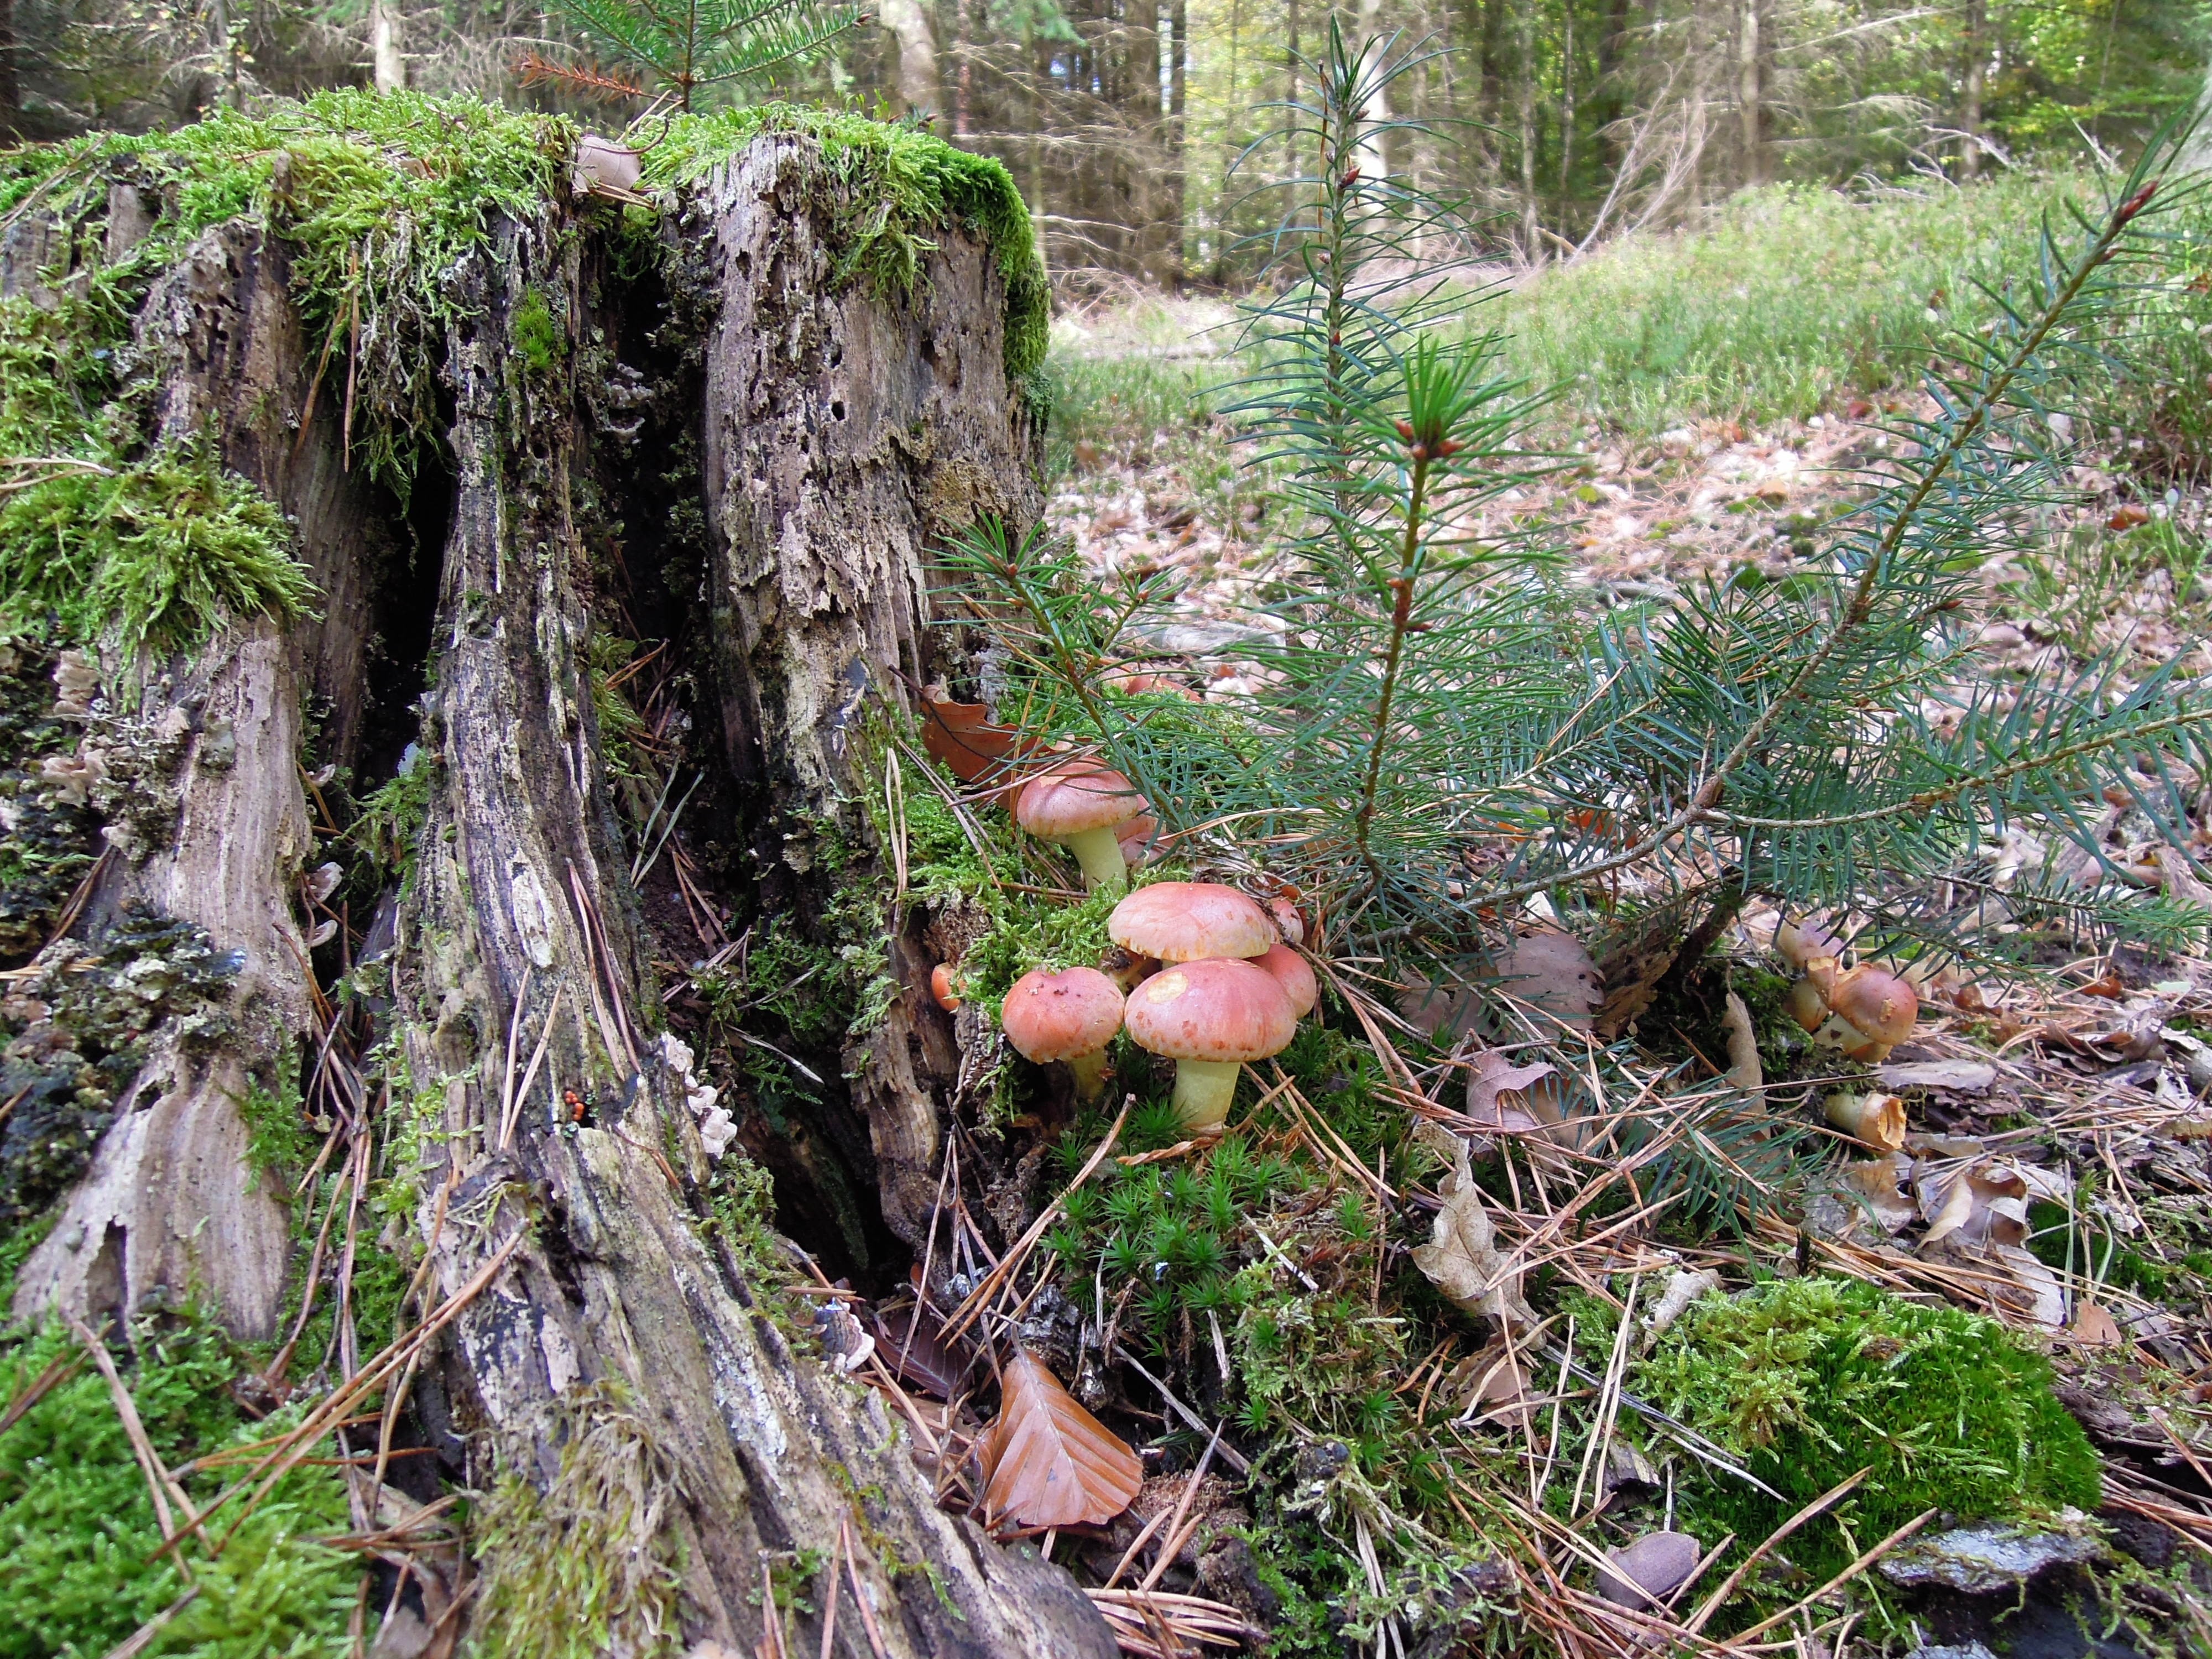
tree, nature, forest, grass, group, plant, old, moss, autumn, brown, root, leaves, fungus, mushrooms, woodland, tree stump, fir green, mushroom group, strunk, biome, edible mushroom, old growth forest, penny bun, shrubland, plant community